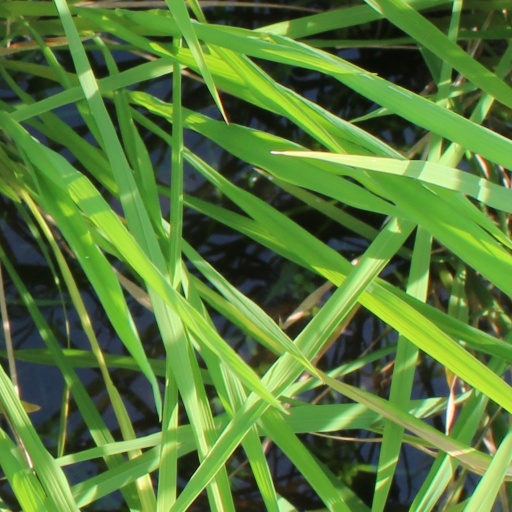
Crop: rice